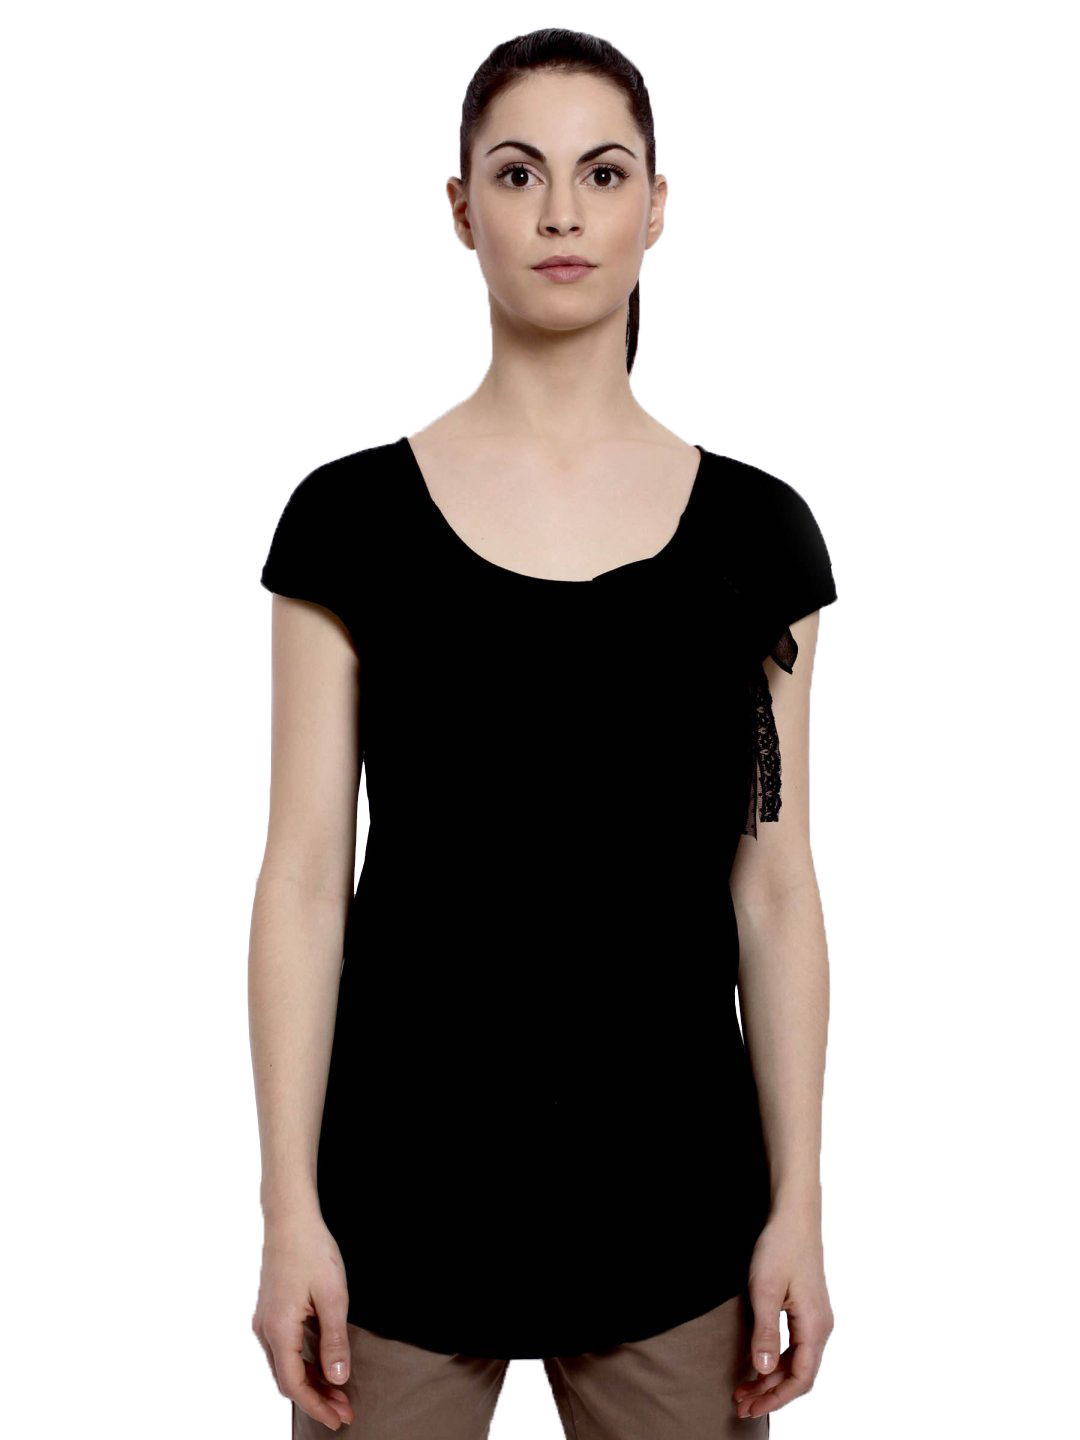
United Colors Of Benetton Women Light Winter Black Tops
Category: Apparel / Topwear / Tops
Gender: Women
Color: Black
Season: Fall 2011
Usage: Casual